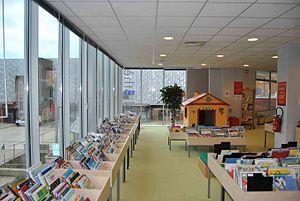
Espace jeunesse de la bibliothèque des 4 As de Belfort
La Bibliothèque municipale de Belfort est une bibliothèque municipale répartie en trois sites à travers la Ville de Belfort : un site principal, la Bibliothèque Léon Deubel et deux annexes, la Bibliothèque des Glacis du Château et la Bibliothèque la Clé des Champs.